Ullern Church

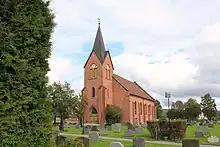
View of the church

Ullern Church is a parish church of the Church of Norway in Sør-Odal Municipality in Innlandet county, Norway. It is located in the village of Ullern. It is the church for the Ullern parish which is part of the Solør, Vinger og Odal prosti (deanery) in the Diocese of Hamar. The red brick church was built in a long church design in 1869 using plans drawn up by the architect Jacob Wilhelm Nordan. The church seats about 250 people.